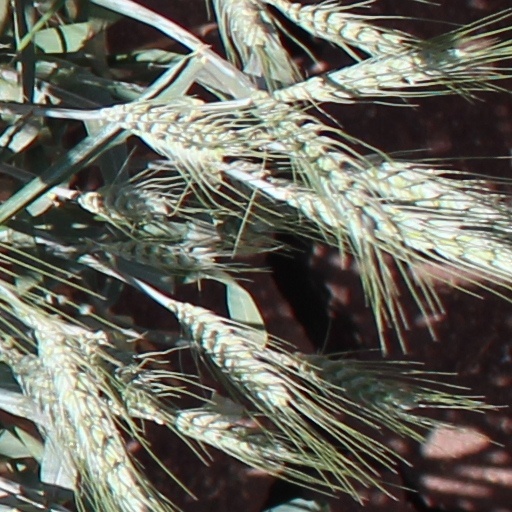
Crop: wheat